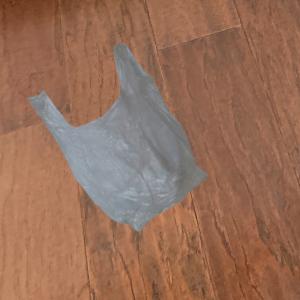
Label: plasticbags